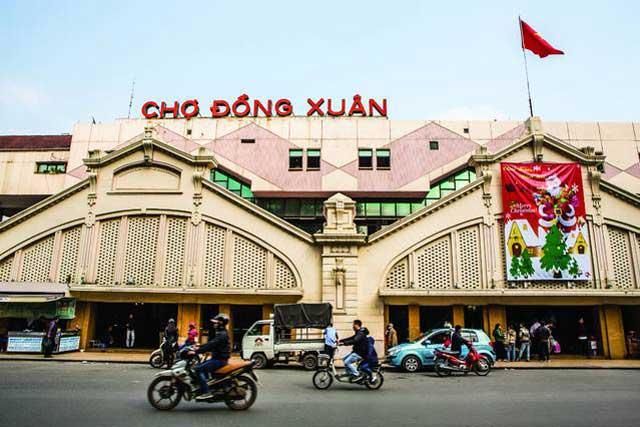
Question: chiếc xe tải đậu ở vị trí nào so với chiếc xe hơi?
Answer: chiếc xe tải đậu phía trước chiếc xe hơi